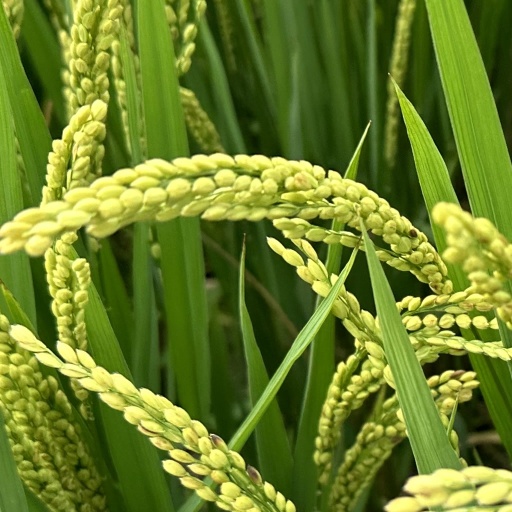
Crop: rice